Trams in Kraków

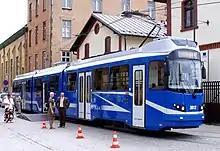
EU8N in June 2010

Pesa built 36 Twist 2014N "Krakowiak" trams for MPK Krakow between 2014 and 2015. The first unit was delivered on 28 June 2015. With a length of the Pesa 2014N "Krakowiak" is the longest tram in Poland. They are equipped with air conditioning, passenger information system, ticket machines and bike stands. The first "Krakowiak" entered service on 30 August 2015.